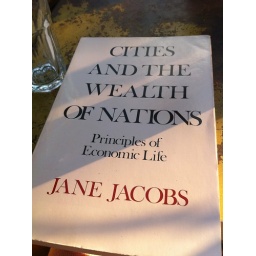
Bought this book of Jane Jacobs on the Indy market in Brooklyn yesterday